Steve Rogers (rugby league)

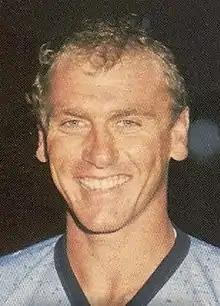

Steven Frederick Rogers (20 November 1954 – 3 January 2006) was an Australian professional rugby league footballer who played in the 1970s and 1980s. He played for the Cronulla-Sutherland Sharks and St. George Dragons teams in the New South Wales Rugby League premiership competition and for Widnes in the English Championship, usually in the position of . Rogers represented New South Wales and Australia captaining the national team once in 1981.